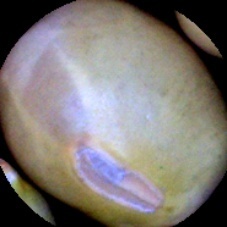
Label: Immature